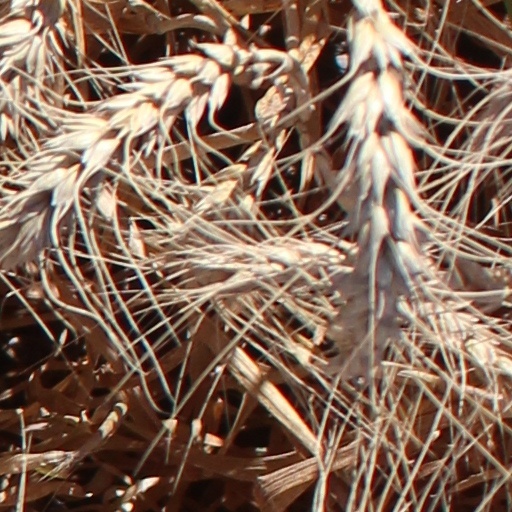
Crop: wheat